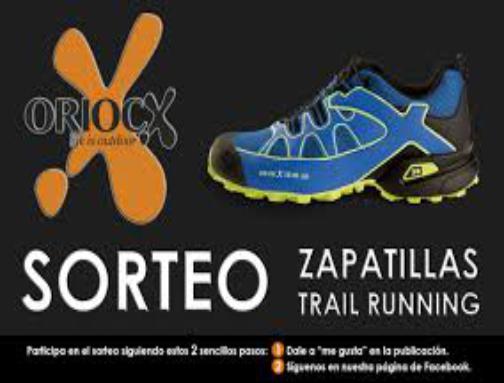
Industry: Clothes